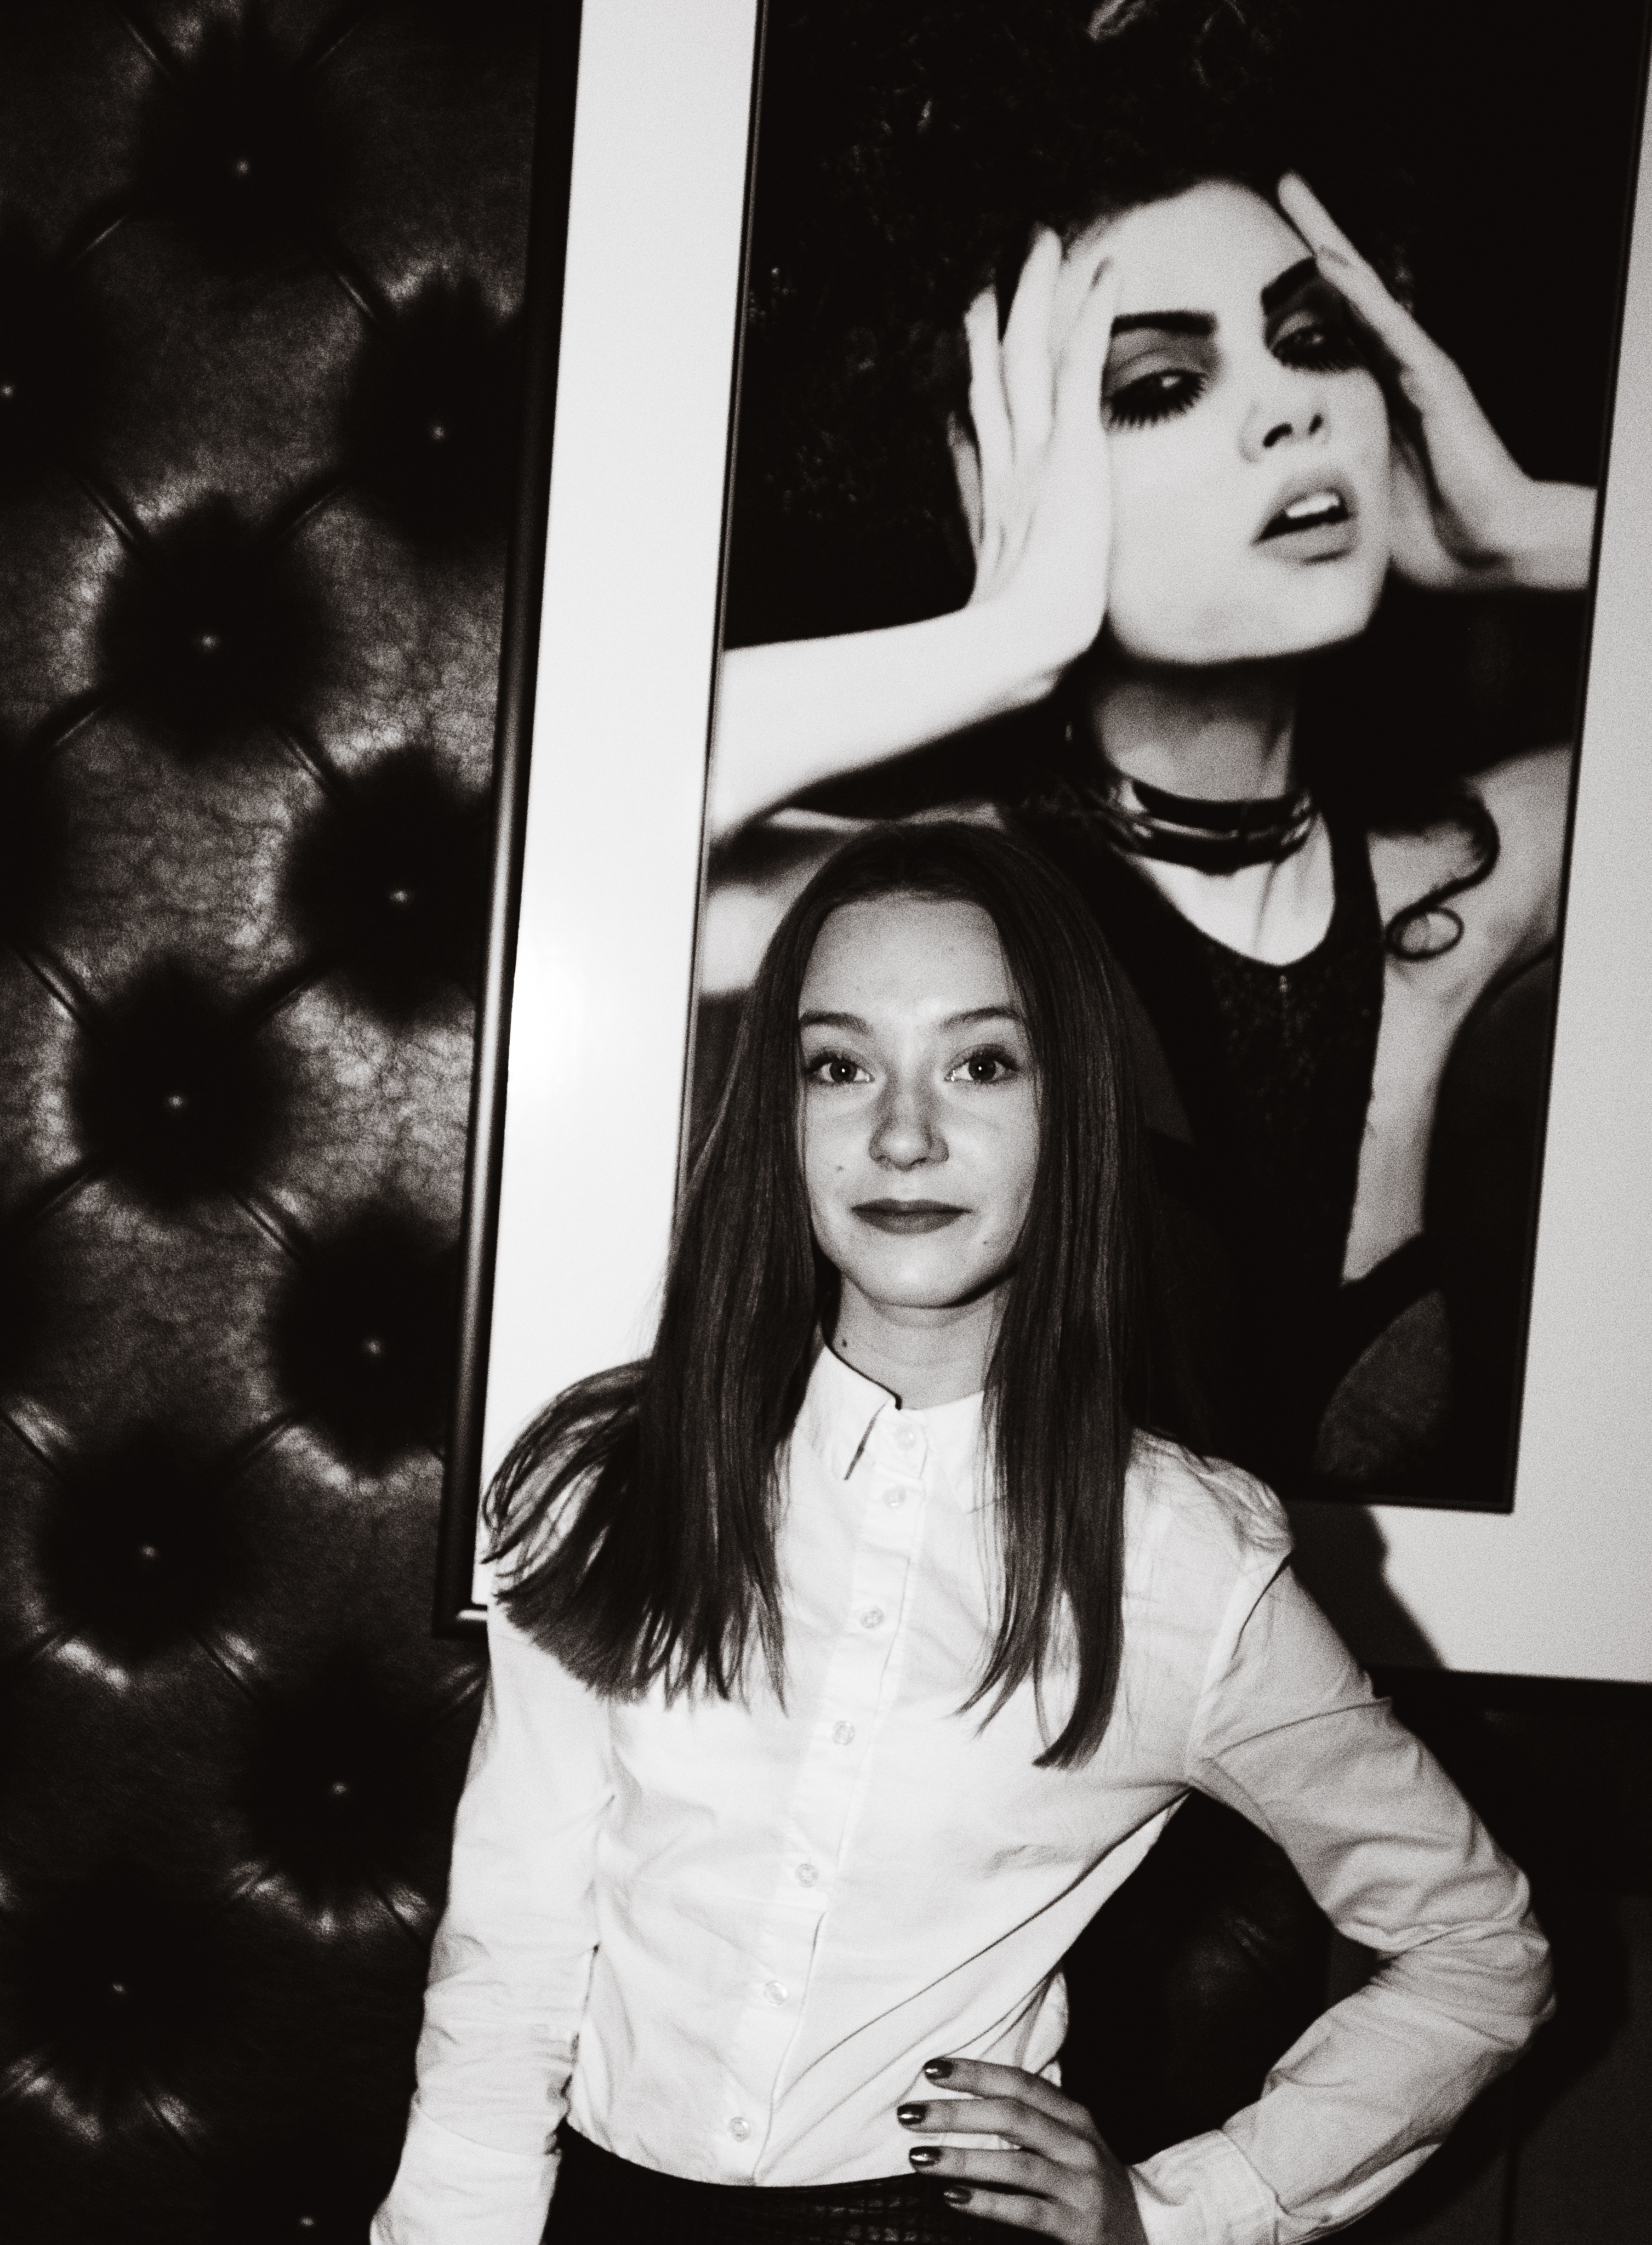
black and white, girl, woman, hair, white, photography, view, female, portrait, model, young, youth, fashion, black, monochrome, lady, blonde, jacket, hairstyle, long hair, girls, dress, hands, legs, photograph, beauty, style, image, armchair, posture, smiles, dark background, cosmetics, erotic, photo shoot, light background, monochrome photography, portrait photography